Collin Balester

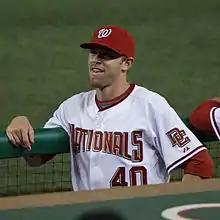
Balester with the Washington Nationals

Collin Thomas Balester (born June 6, 1986) is an American former professional baseball pitcher. He played in Major League Baseball (MLB) from 2008 to 2015 for the Washington Nationals, Detroit Tigers, and Cincinnati Reds. Balester also played in the KBO League for the Samsung Lions.